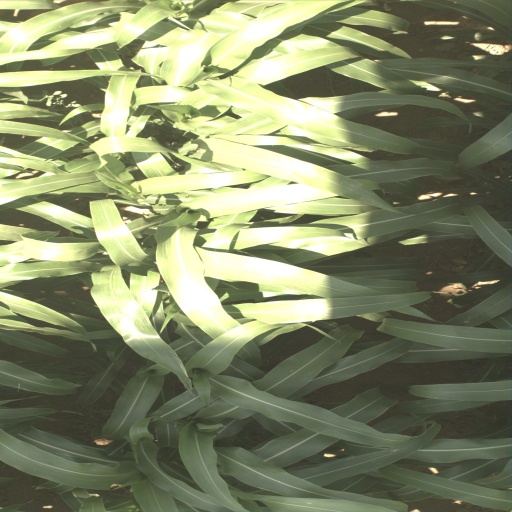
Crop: sorghum